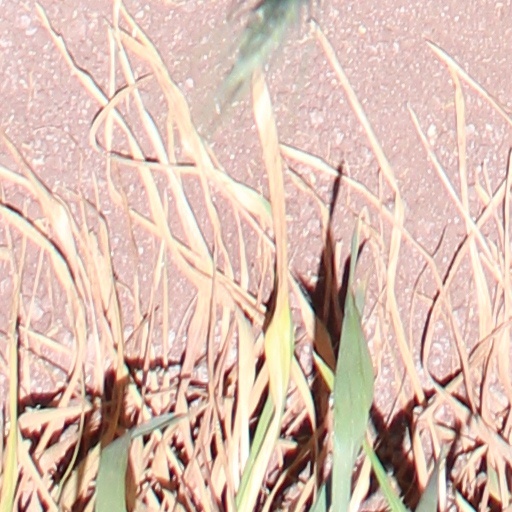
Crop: wheat